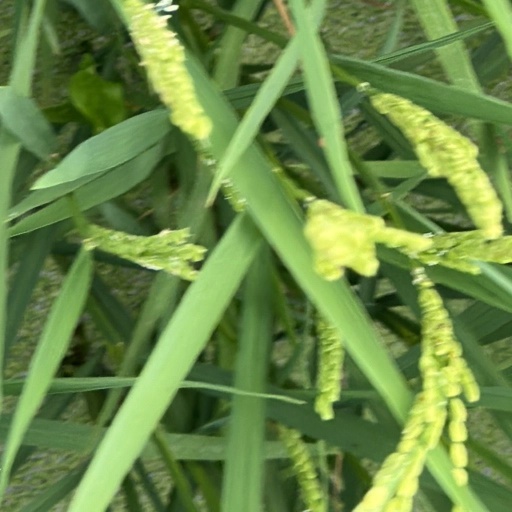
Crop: rice